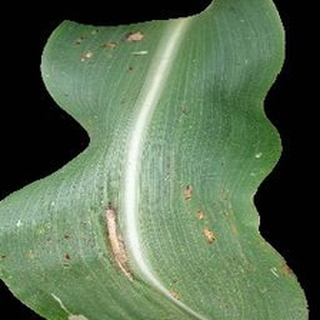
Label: corn_common_rust